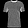
Label: T - shirt / top